Roscosmos

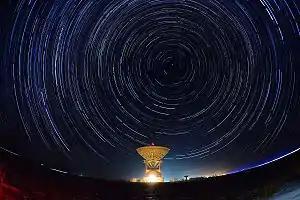
The Galenki RT-70 radio telescope. It is among the largest single dish radio telescopes in the world.

Resurs-P is a series of Russian commercial Earth observation satellites capable of acquiring high-resolution imagery (resolution up to 1.0 m). The spacecraft is operated by Roscosmos as a replacement of the Resurs-DK No.1 satellite.